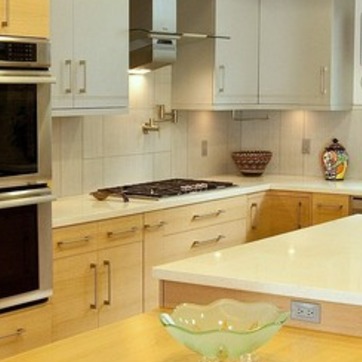
Material: metal